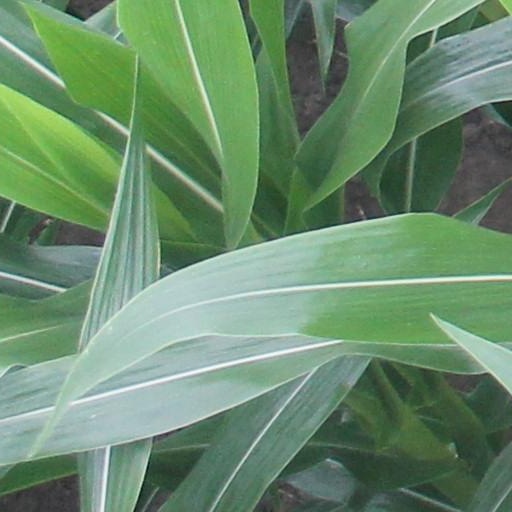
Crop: maize; corn